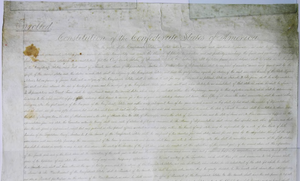
La Constitution des États confédérés d'Amérique était la loi fondamentale des États confédérés d'Amérique, adoptée le 11 mars 1861 et effective jusqu'à la conclusion de la guerre de Sécession. La Confédération fonctionnait sous le régime d'une Constitution provisoire du 8 février 1861 au 11 mars 1861.